Silencer (firearms)

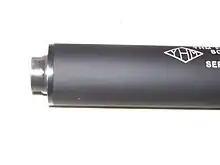
Rear of a suppressor with the Nielsen device protruding (completely assembled)

Apart from integral silencers that are integrated as a part of the firearm's barrel, most suppressors have a female threaded end, which attaches to male threads cut into the exterior of the barrel. These types of silencers are mostly used on handguns and rifles chambered in .22LR. More powerful rifles may use this type of attachment, but harsh recoil may cause the suppressor to over-tighten to the barrel and the suppressor can become difficult to remove. SilencerCo's Salvo silencer for shotguns attaches via internal barrel threading normally used to mount removable chokes.